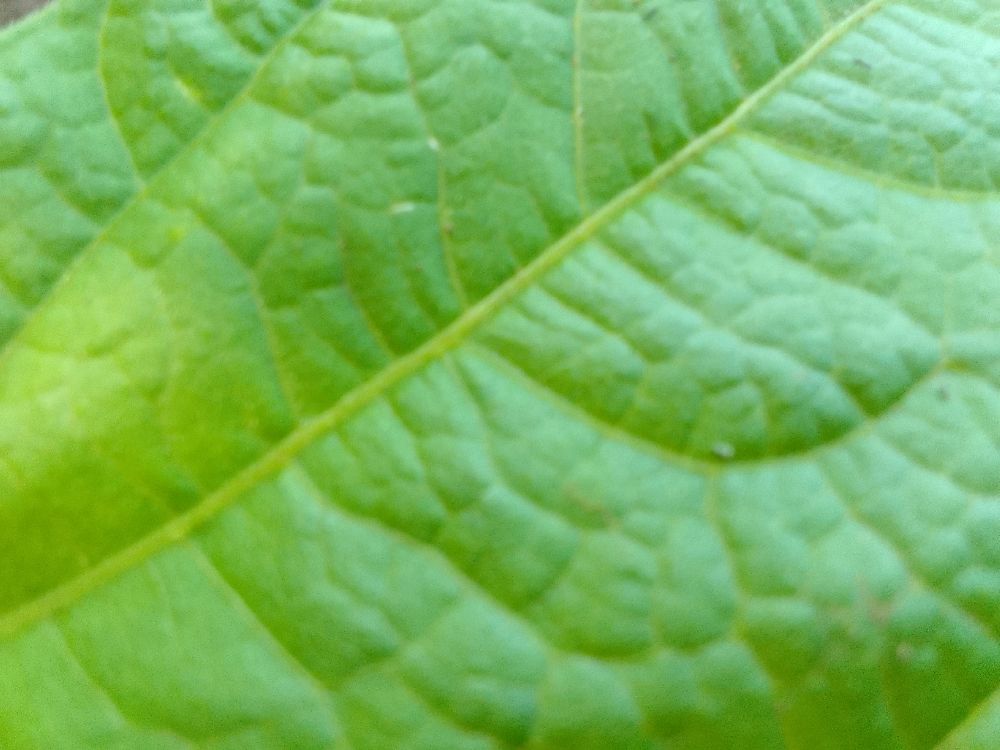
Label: healthy